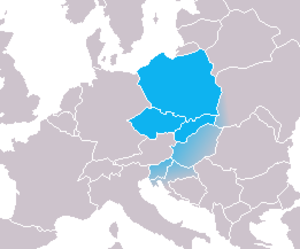
Europe médiane
Le terme Europe médiane désigne, dans certains ouvrages comme Fragments d'Europe, des pays européens situés entre les pays germanophones et russophones. Il n'y a pas de plein accord entre les auteurs au sujet des pays à inclure dans cet ensemble : certains y comptent l'ensemble des PECO et même la Grèce, d'autres en excluent, par exemple, l'Estonie, la Lettonie, la Bosnie-Herzégovine. Les auteurs germanophones n'y incluent que les pays ayant des frontières communes avec l'Allemagne ou l'Autriche.